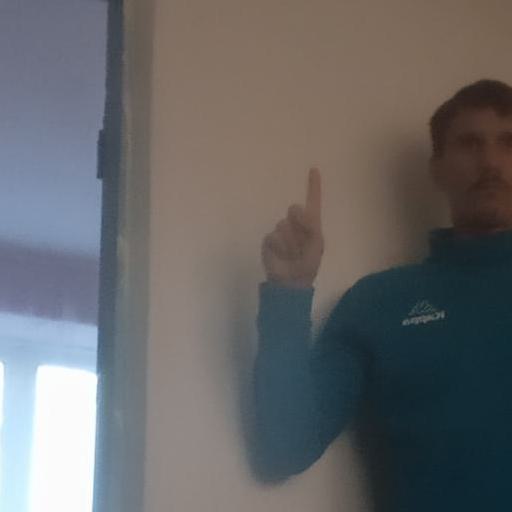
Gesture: one